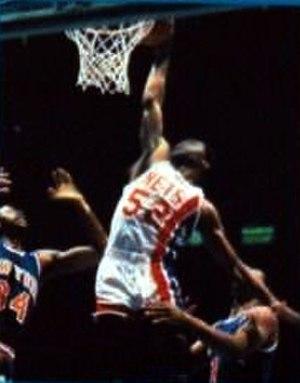
Les Nets de Brooklyn sont une franchise de basket-ball de la National Basketball Association. L'équipe est basée dans l'arrondissement de Brooklyn à New York. Les Nets concourent au sein de la NBA en tant que membre de la Division Atlantique de la Conférence Est. L’équipe joue ses matchs à domicile au Barclays Center. Il s’agit de l’une des deux équipes de la NBA situées à New York, l’autre étant les Knicks de New York.